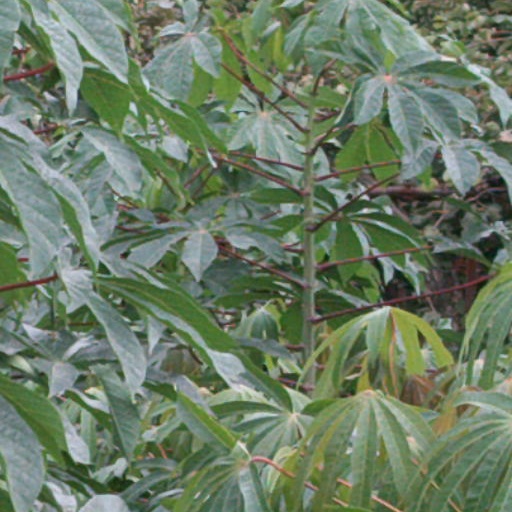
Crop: cassava